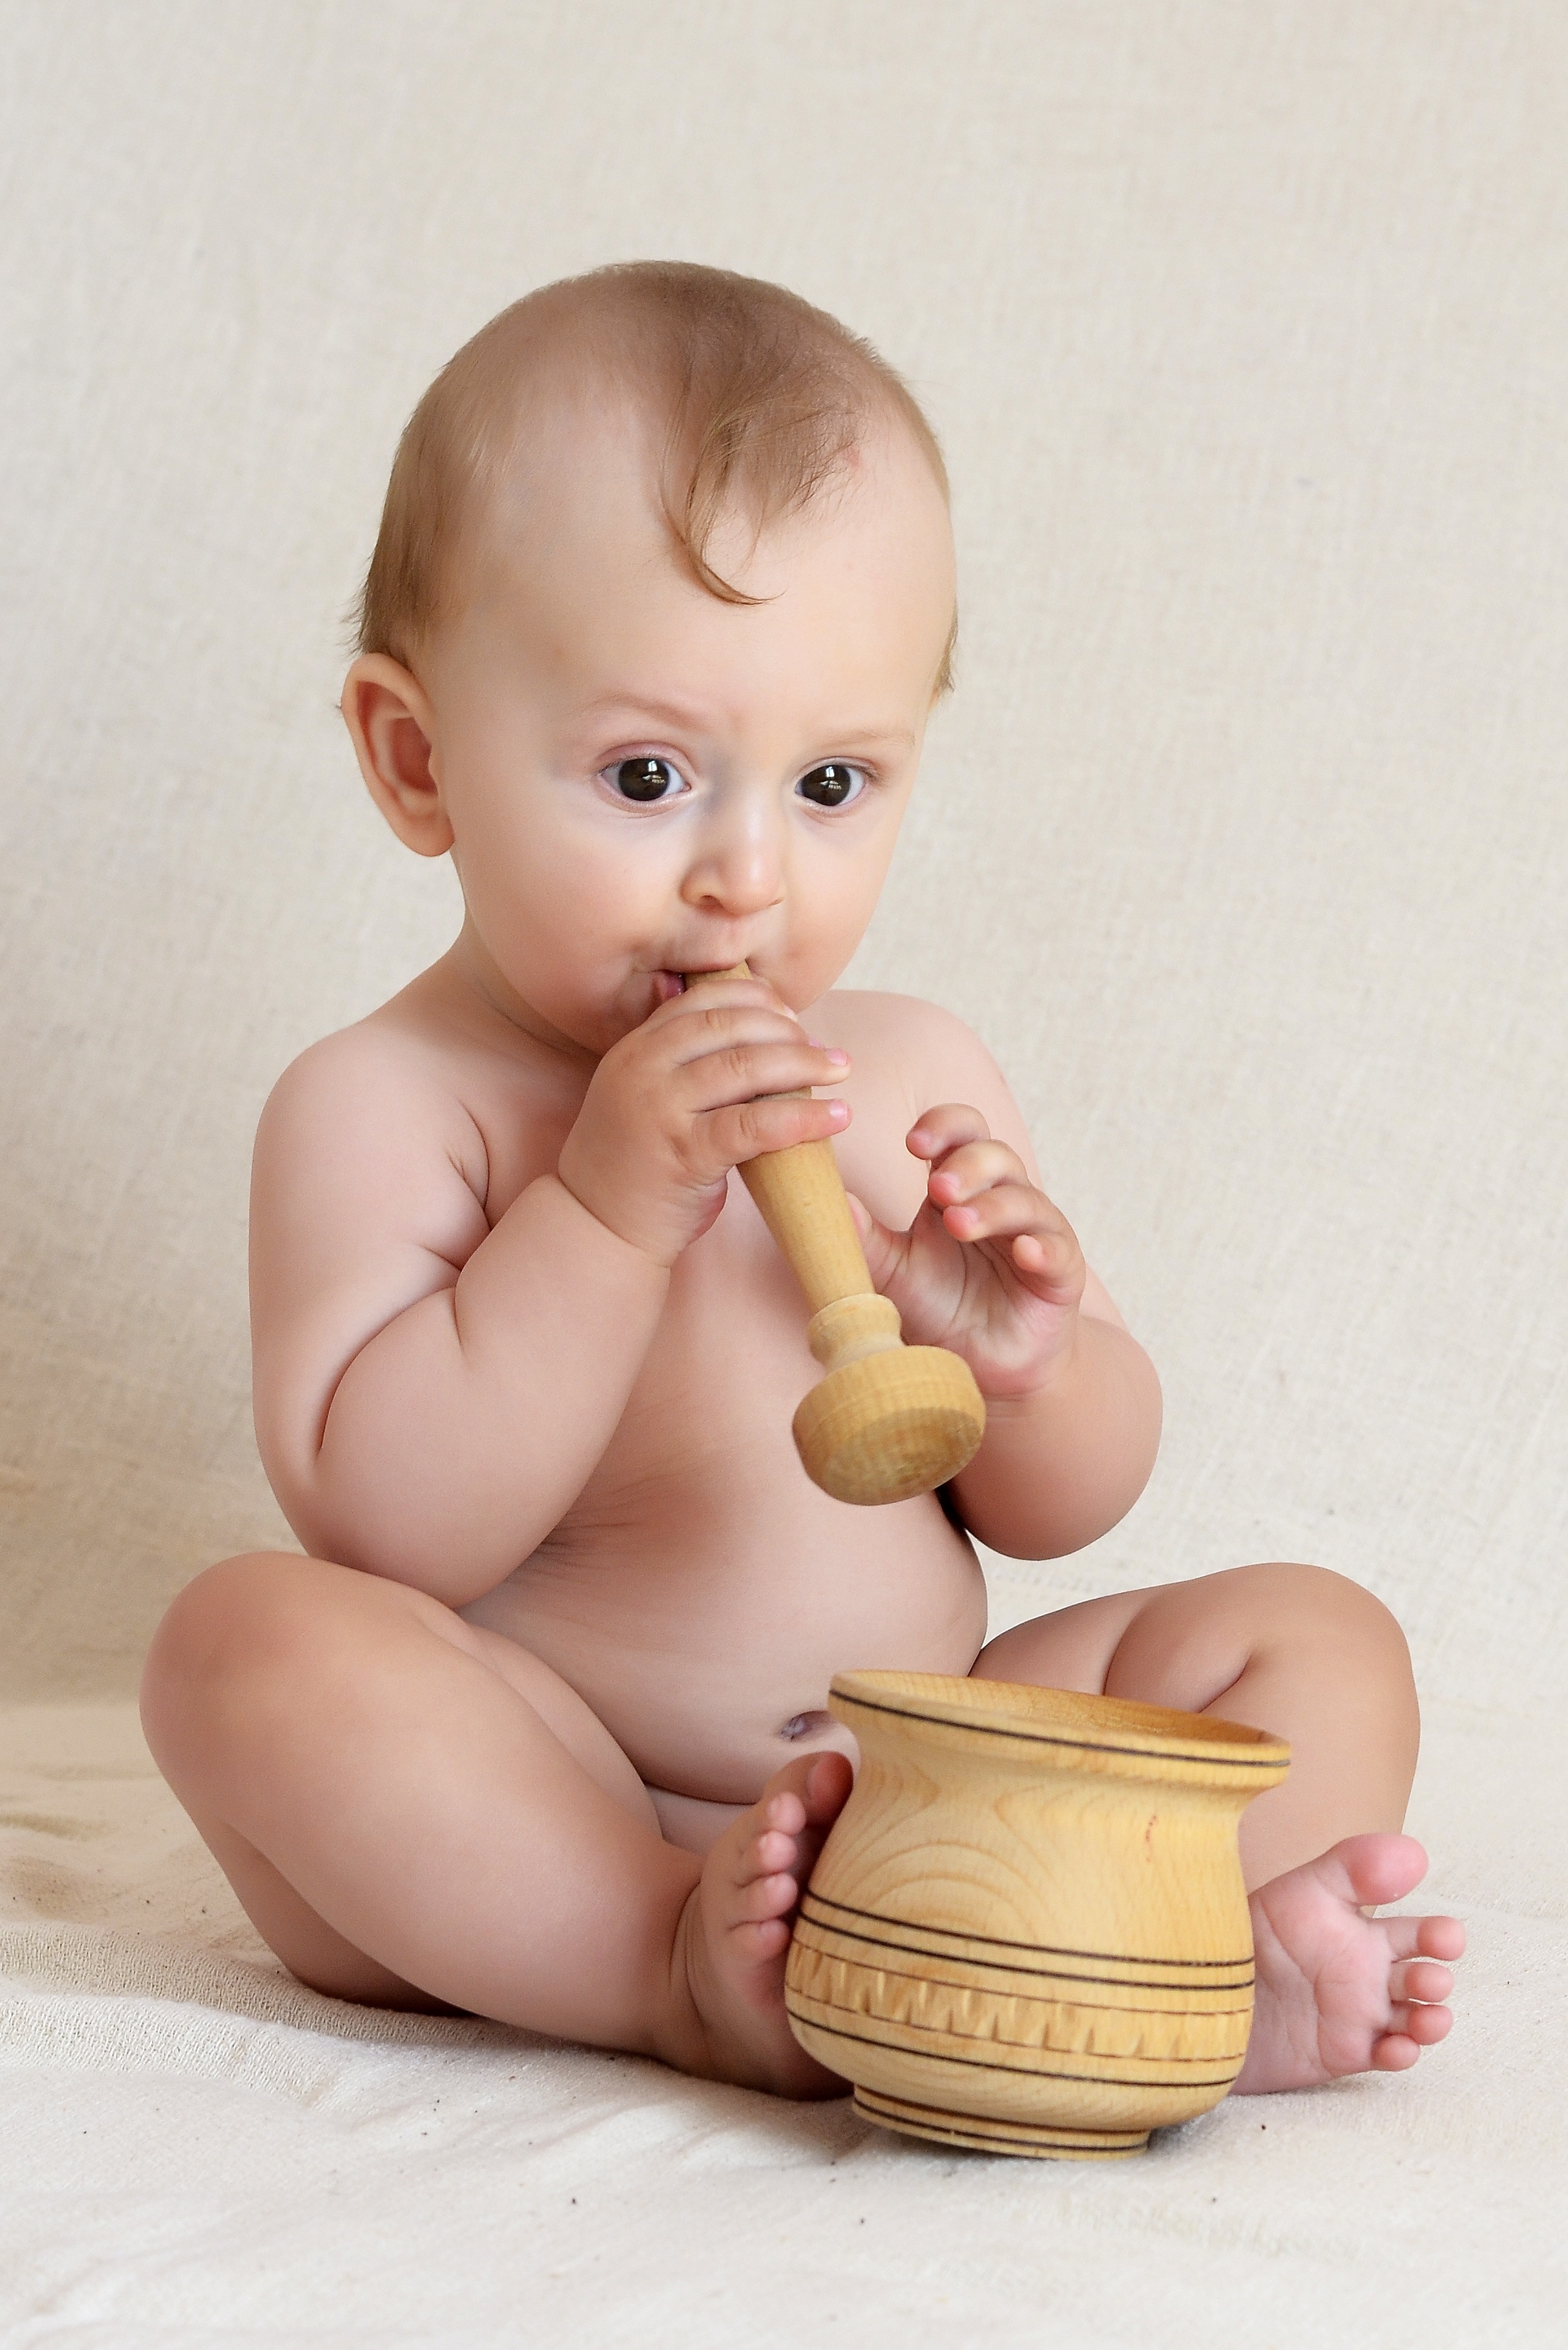
person, people, play, boy, kid, view, photo, sitting, child, toy, baby, childhood, product, eating, kids, infant, toddler, skin, emotions, sweetness, photographing children, small child, wooden objects, dudochka, human positions